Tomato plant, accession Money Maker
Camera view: tilt-top (135 deg); turntable rotation: 210 degrees
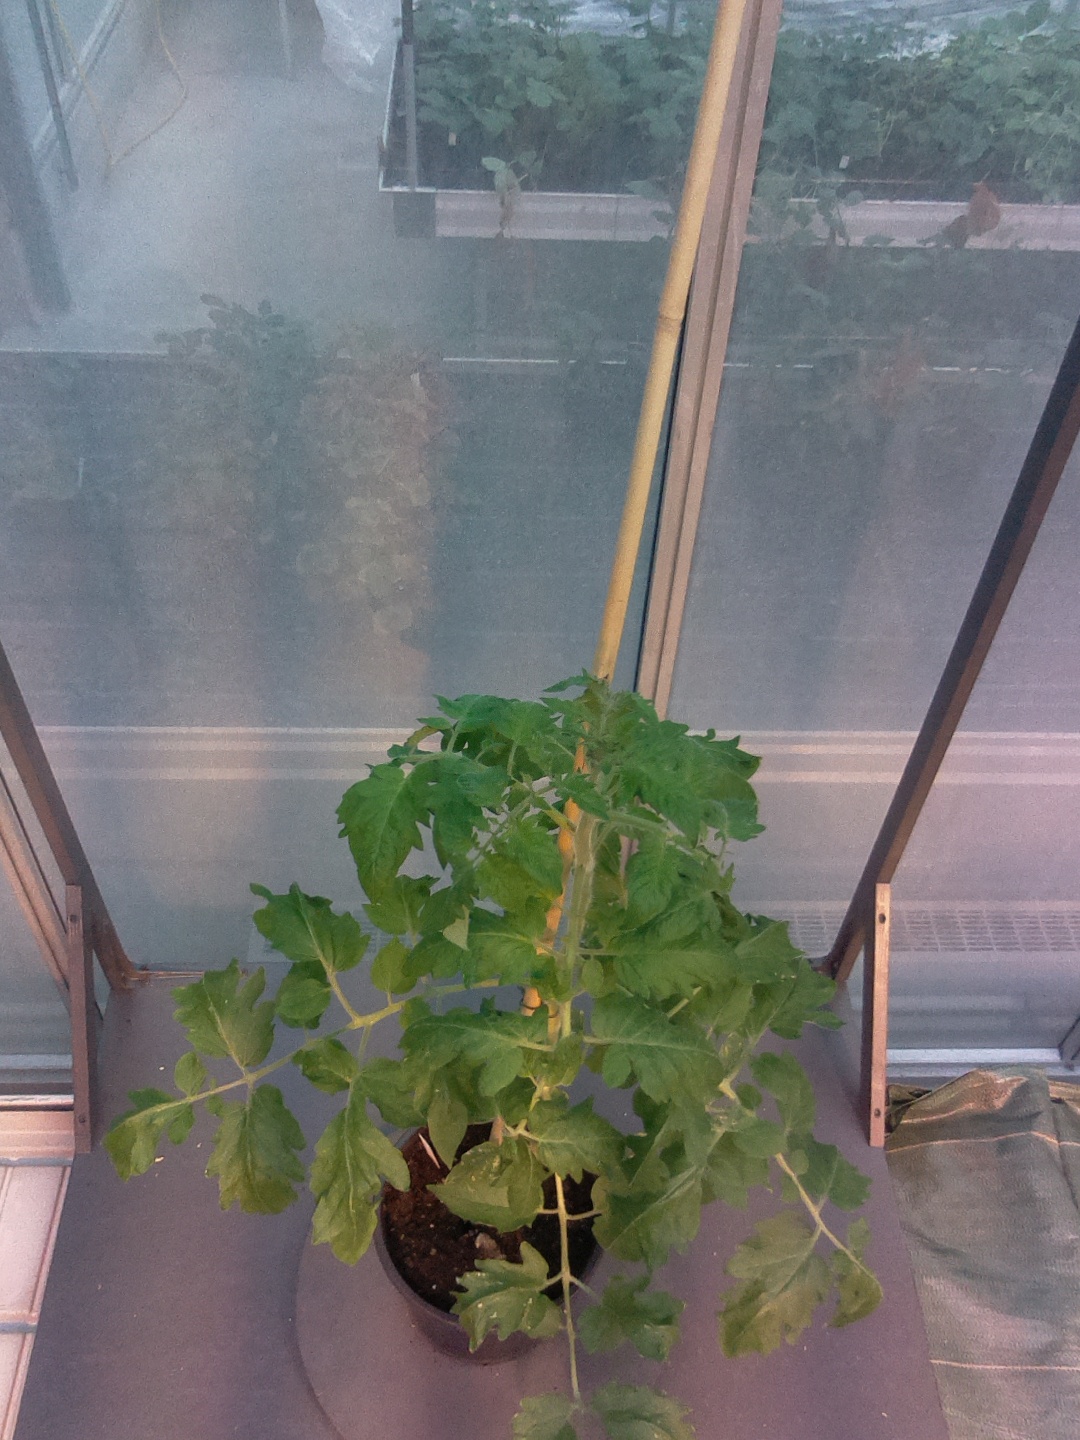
BBCH growth stage 52: 2 inflorescences visible